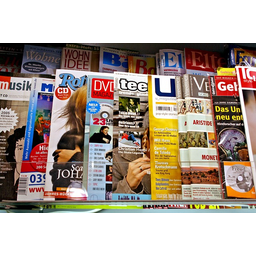
Label: paper